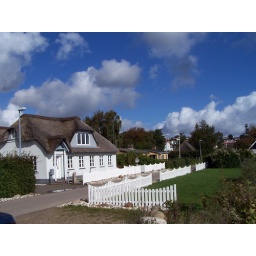
White plastered house with tatch roof at the beach near Kelstrup.